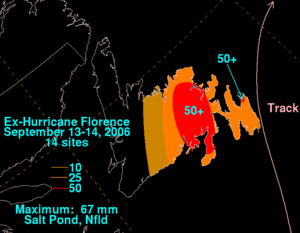
L’ouragan Florence est la 7ᵉ tempête tropicale et le 2ᵉ ouragan de la saison cyclonique 2006 pour le bassin de l'océan Atlantique. Le nom Florence a été pour la première fois en 1998 et retiré en 2018 à la suite d'un système particulièrement remarquable.